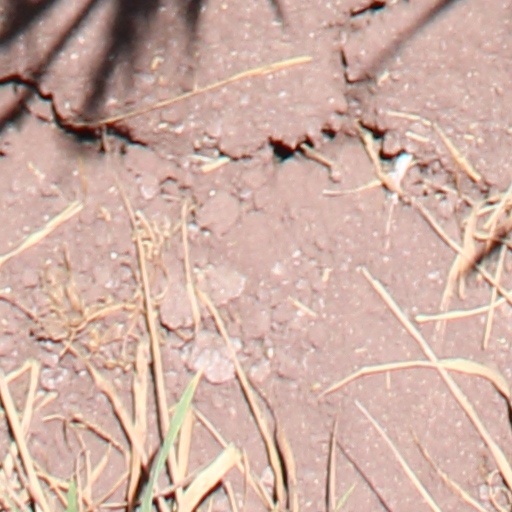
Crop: wheat